Jenson Button

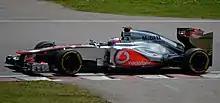
Button practicing for the

Button's MP4-26 car for was built around his taller frame from intra-team input in late 2010. He believed the introduction of Pirelli tyres that season would suit his smooth driving style and said a world championship victory would make it difficult for him to retire from F1. Button began the season by finishing no lower than sixth in the first six races with three podium results. He won the rain-affected after two collisions dropped him to the back of the field and overtaking Vettel when the latter ran wide on the slippery track on the final lap. Button then won the , which was held in similar weather, and the , but his results over the course of the season mathematically eliminated him from championship contention when Vettel took the title in Japan. Button took 3 victories and 12 podium finishes to finish runner-up with 270 points.